Question: Please indicate a possible affordance area of hit_baseball_bat that can be used for striking
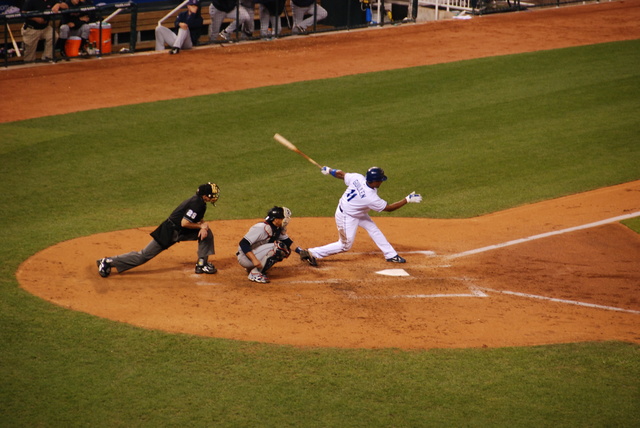
Answer: [266.778, 128.768, 304.147, 152.979]